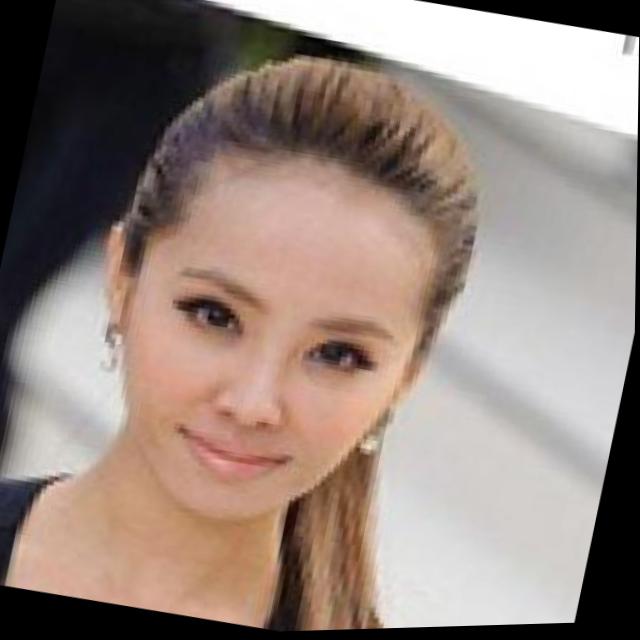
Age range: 21-44